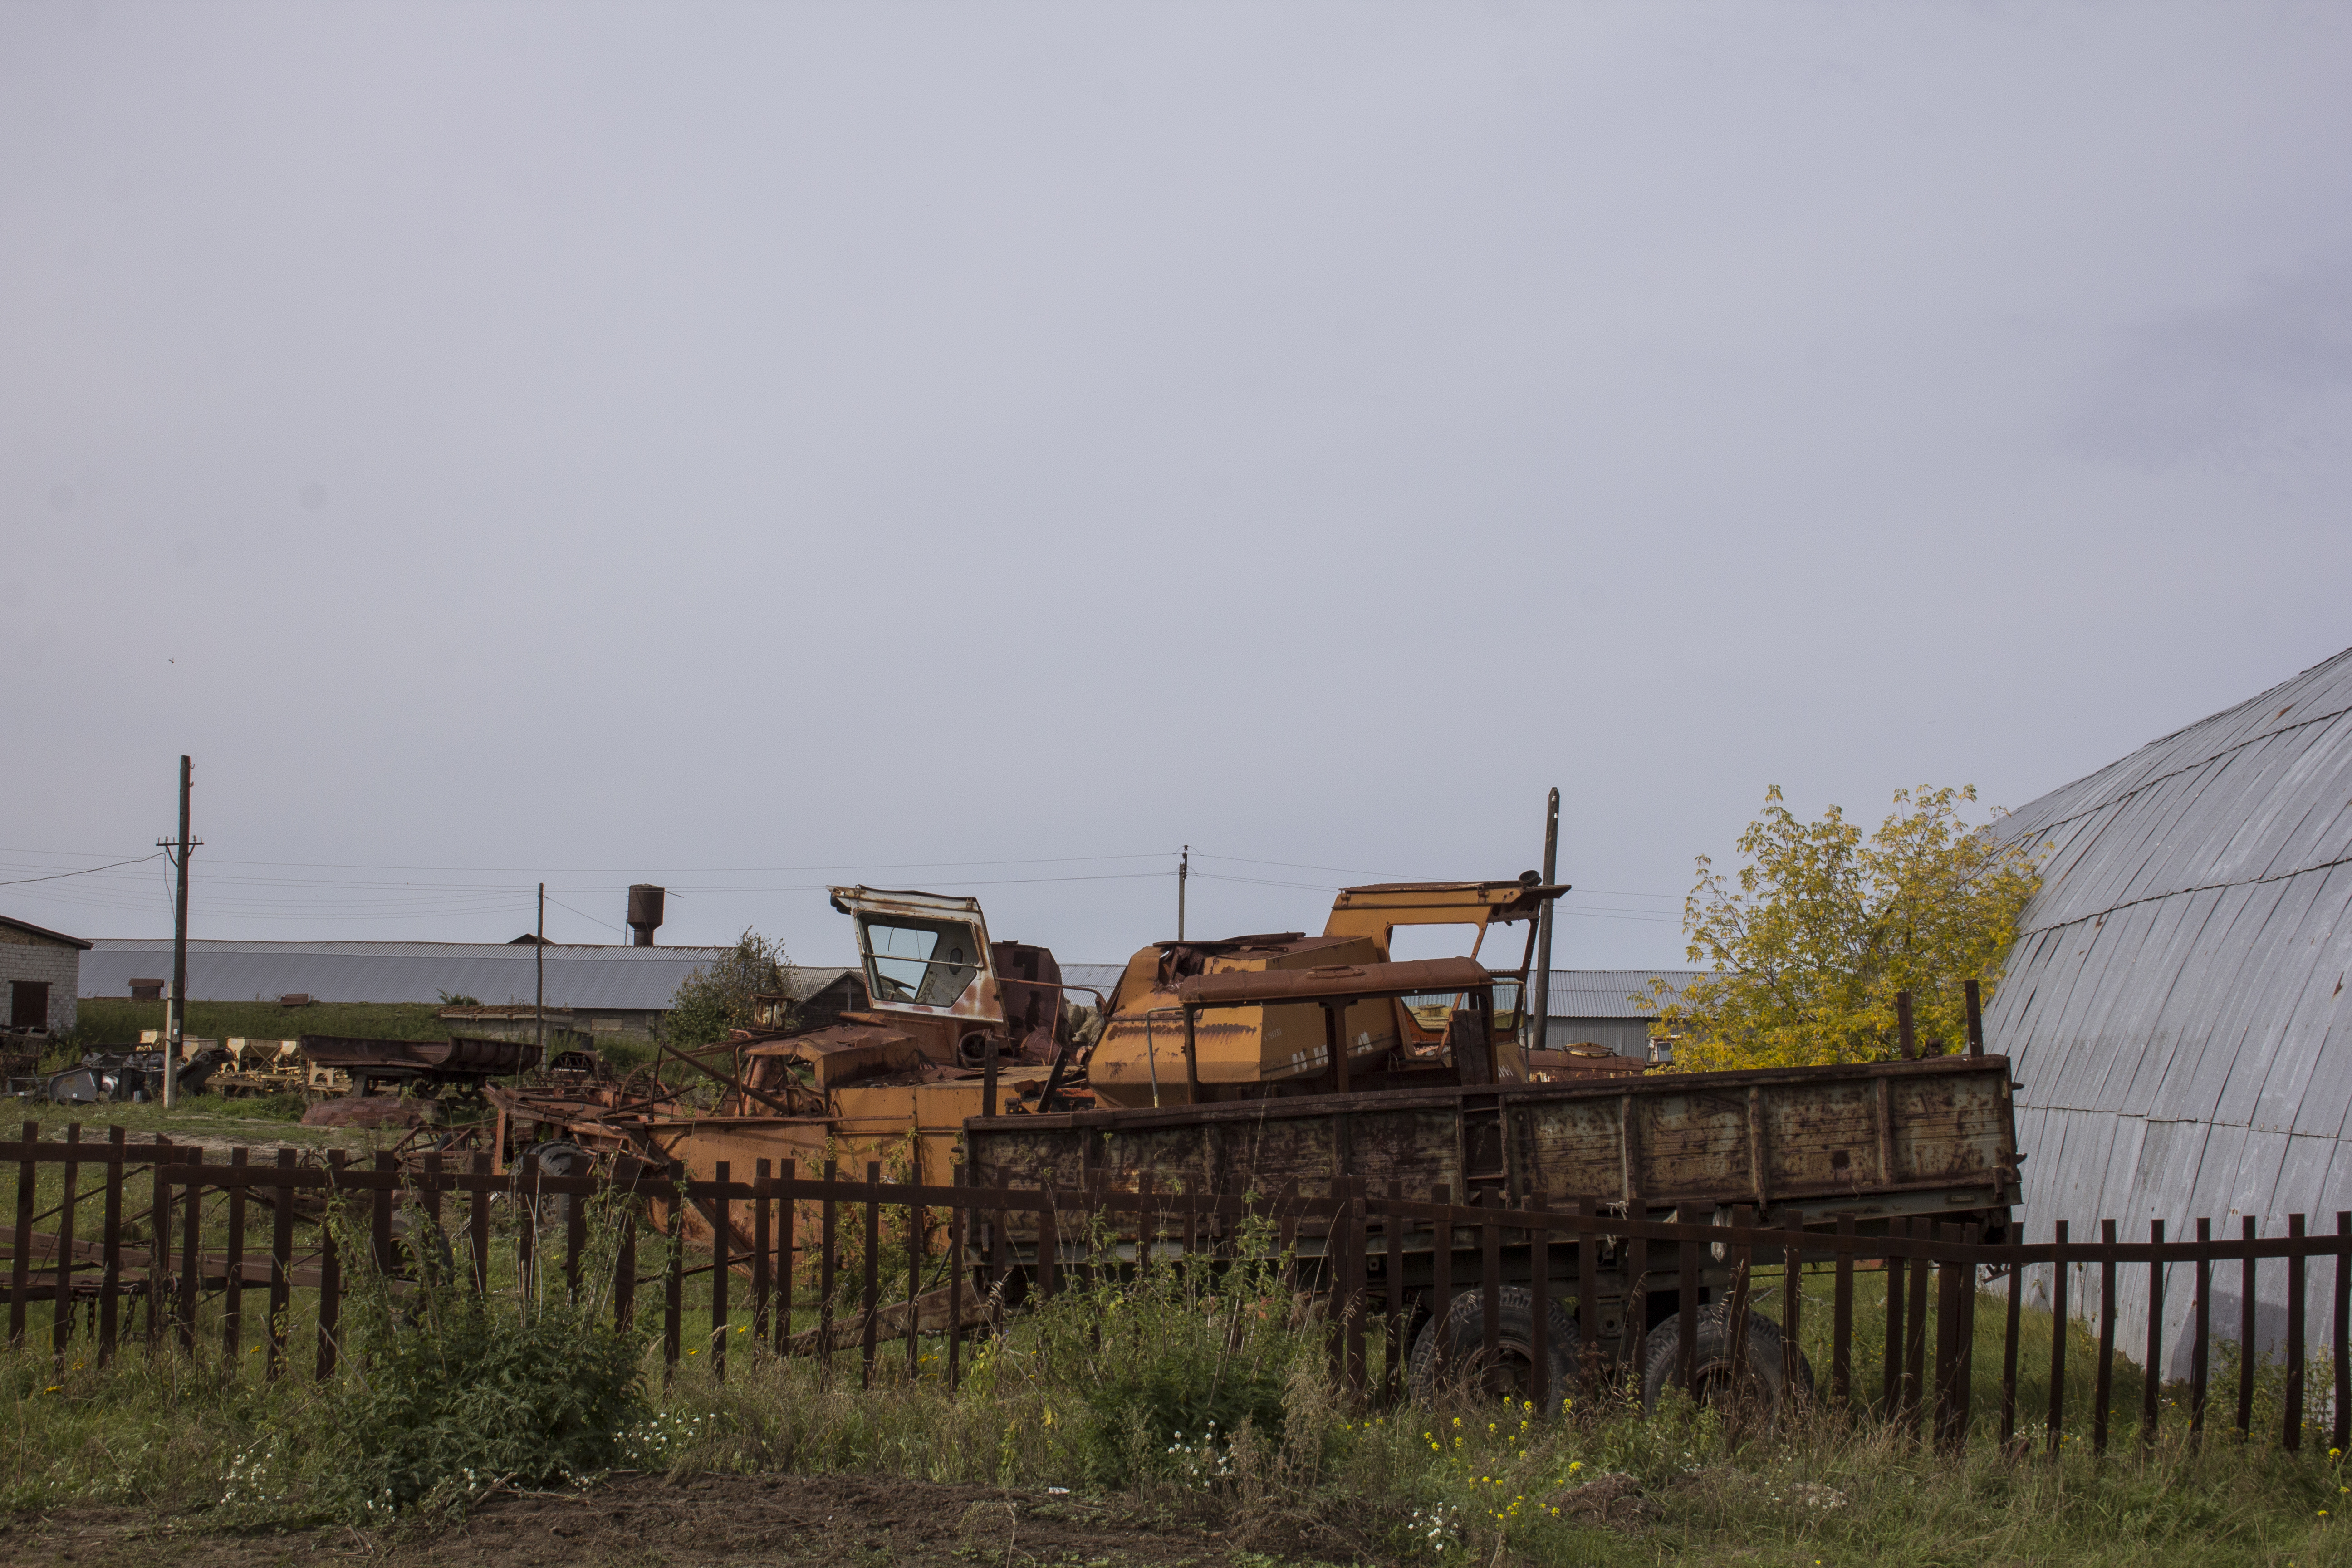
Collective farm, farm, village, barn, devastation, ruins, cowshed, structure, technique, cabin, truck, tractor, harvester, transport, sky, rural area, ecoregion, landscape, vehicle, plain, prairie, cloud, plant, house, road, steppe, grassland